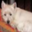
Label: dog